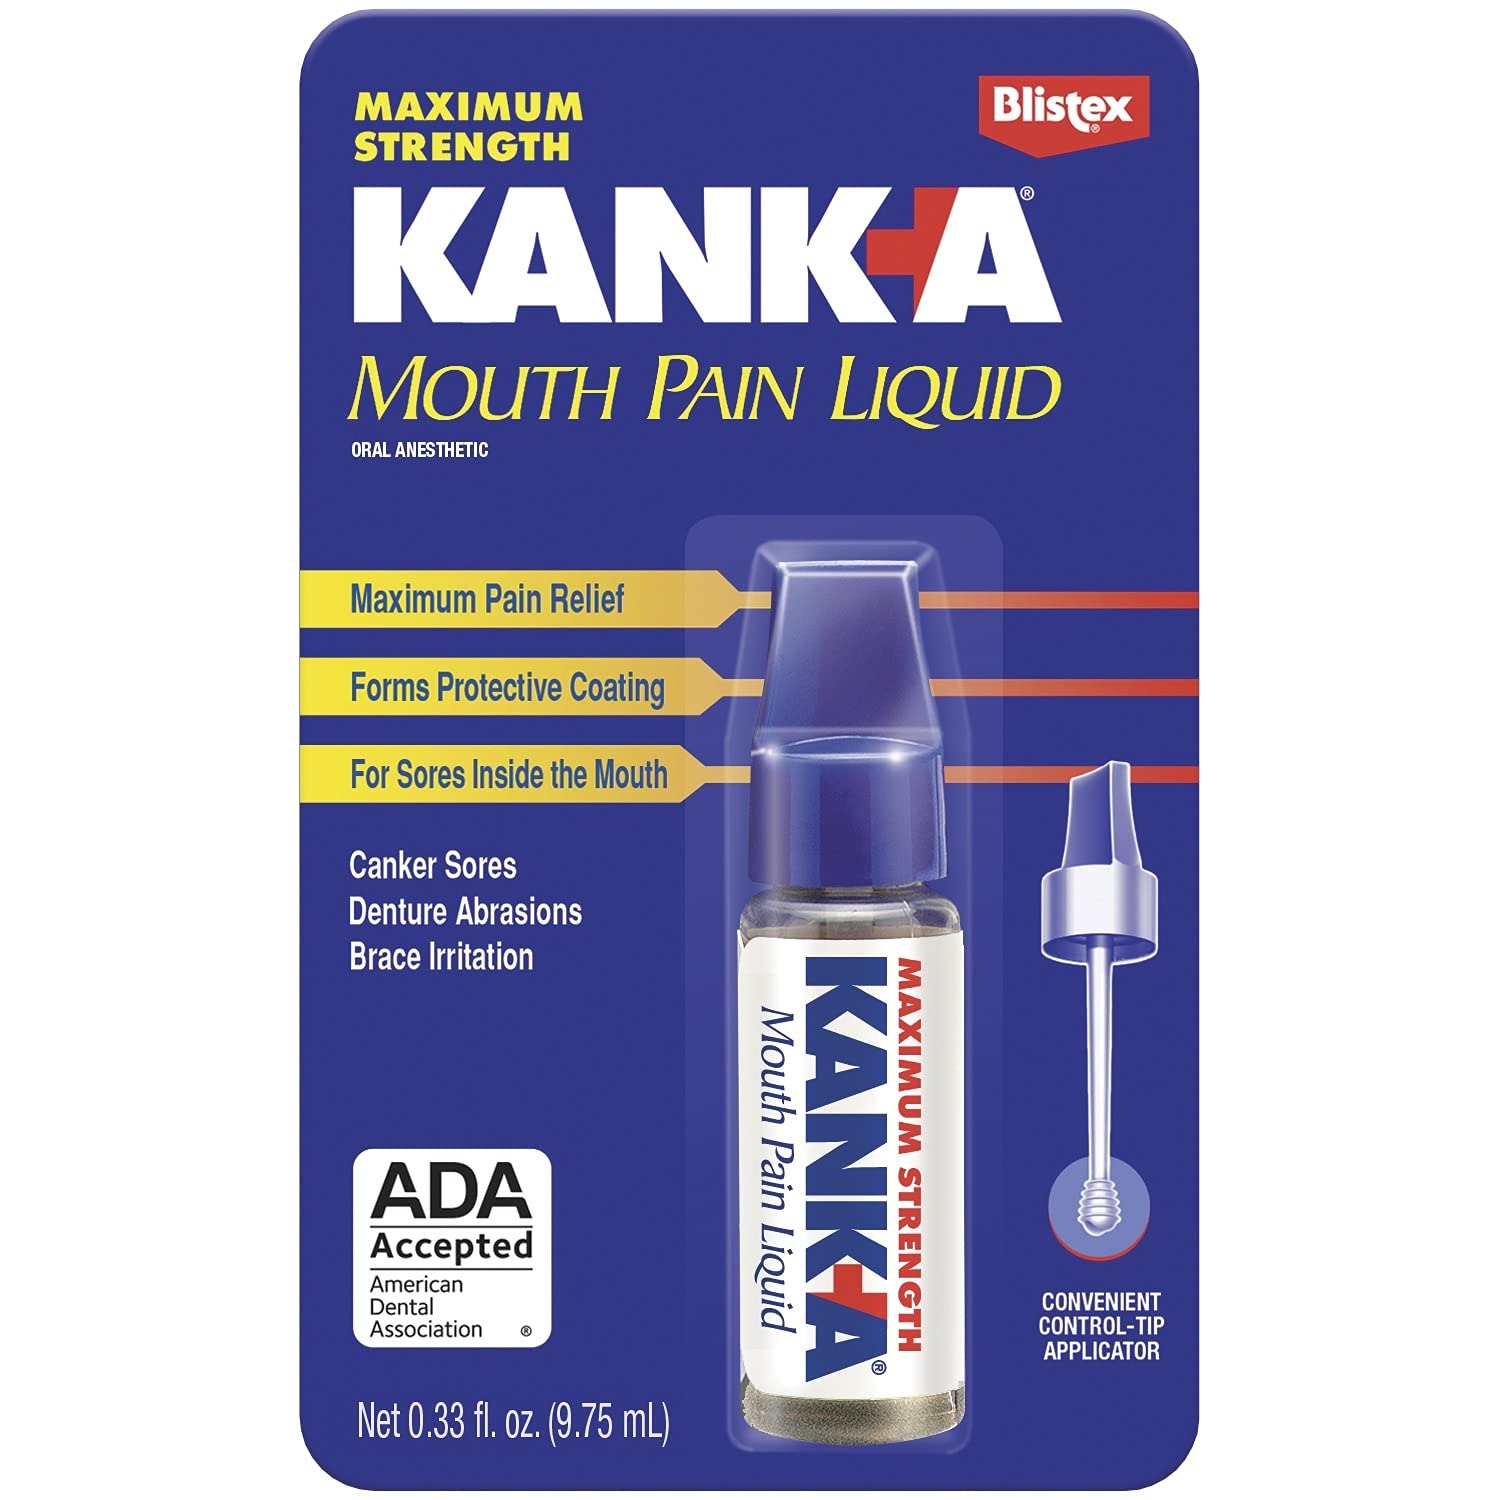
Item Name: Kanka Size .33z
Product Description: For the temporary relief of pain due to canker sores, minor irritation of the mouth and gums caused by dentures or orthodontic appliances, or minor injury of the mouth or gums.
Value: 19.0
Unit: Fl Oz

Price: 8.78